Nicotine vaccine

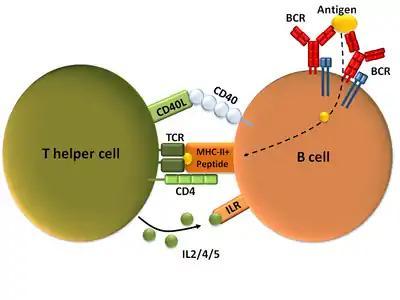
T-dependent B cell activation

Conjugated immunogens are injected to deliver the vaccine, which activates B and T cells in a T cell-dependent manner to create polyclonal anti-nicotine antibodies. The conjugated vaccine is exposed to lymphocytes by antigen-presenting cells. There is recognition of the peptide antigen by T-cell receptors. With the involvement of cytokines and B cells, a humoral response is elicited, which result in the synthesis of antibodies. Plasmatic cells produce immunoglobulins, the anti-nicotine antibodies that bind to nicotine. The nicotine and nicotine-specific antibodies are bound together, forming a complex. The complex prevents nicotine from passing through the blood-brain barrier, consequently inhibiting it from reaching the brain's nAChRs.